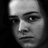
Emotion: sad